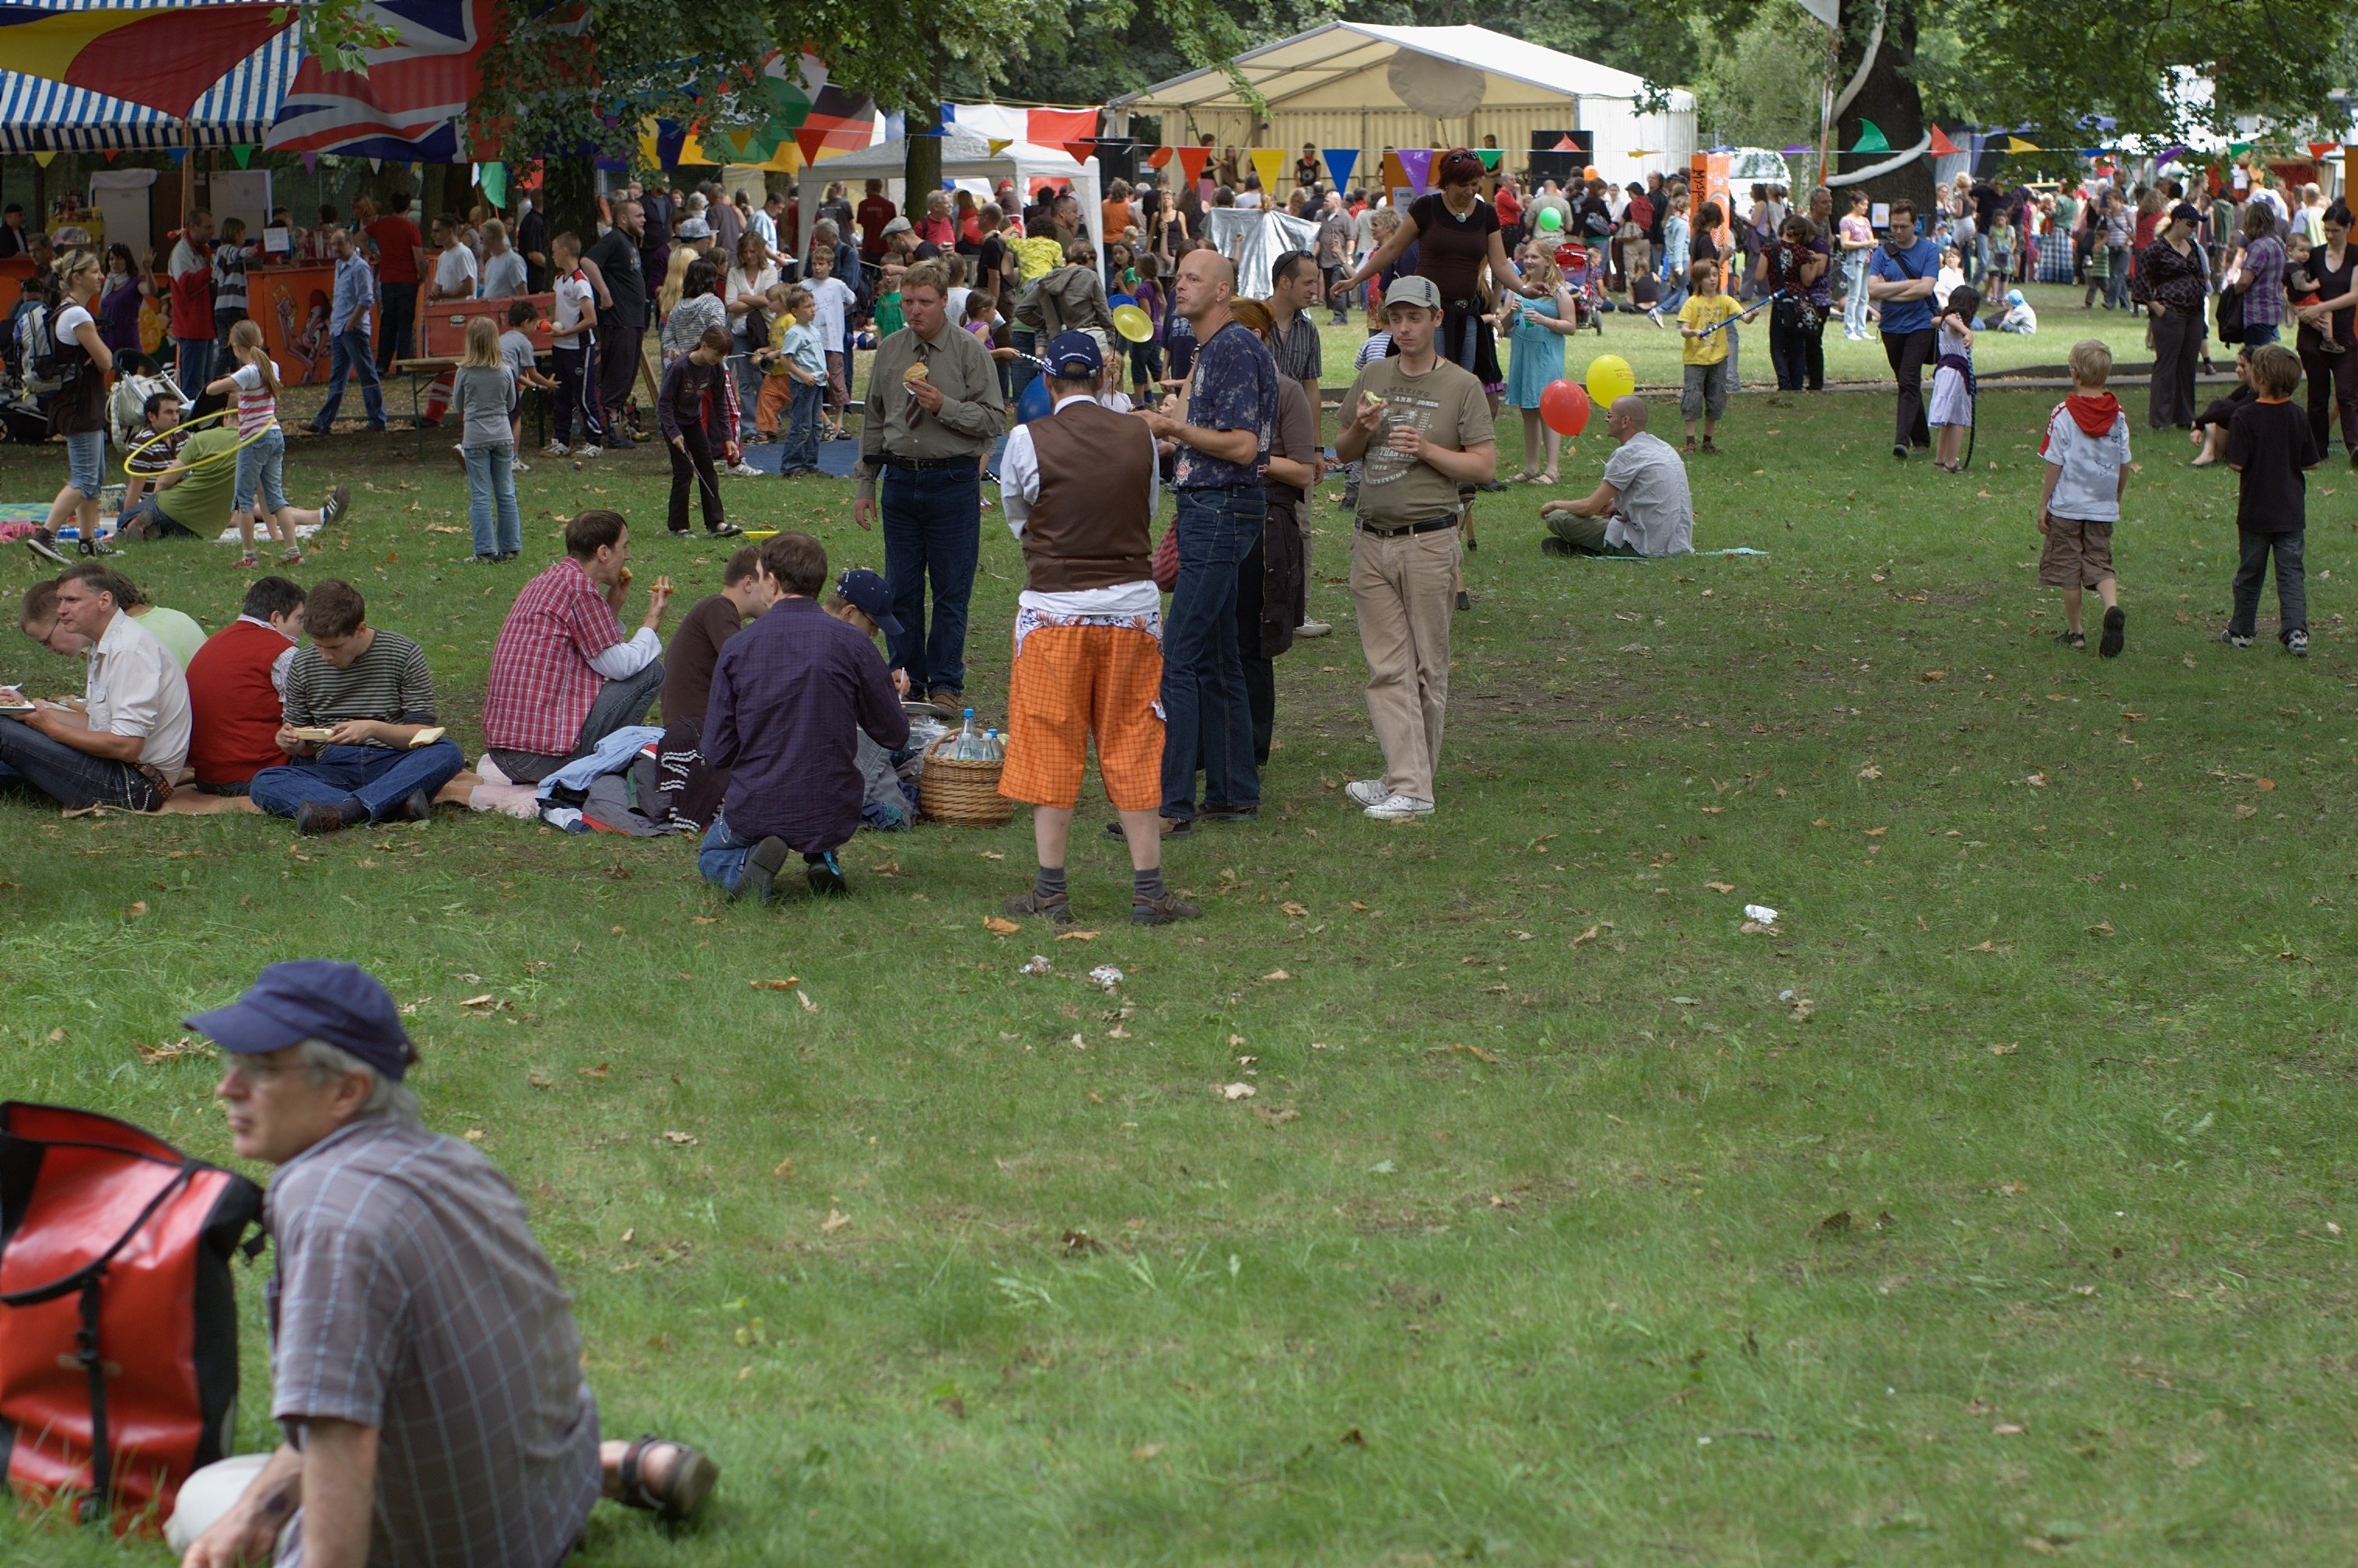
people, crowd, festival, 50mm, rawtherapee, germany, deutschland, berlin, pentax, lenstagged, steffenzahn, k100d, justpentax, iamflickr, pankow, rakatak, fa50, fa50mm, smcpentaxfa11450mm, pentaxfa50mm, smcpfa50mmf14